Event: Nepal Earthquake
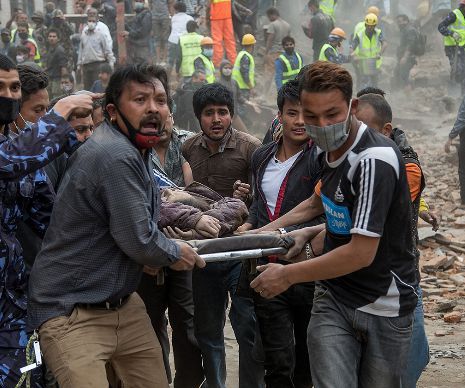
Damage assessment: damage